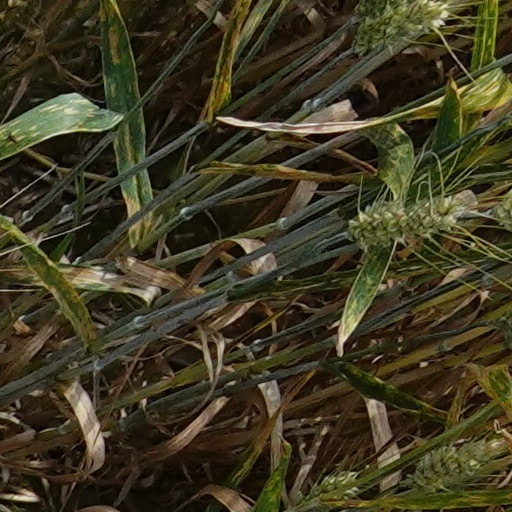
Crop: wheat